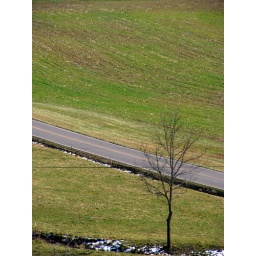
Country road by a field